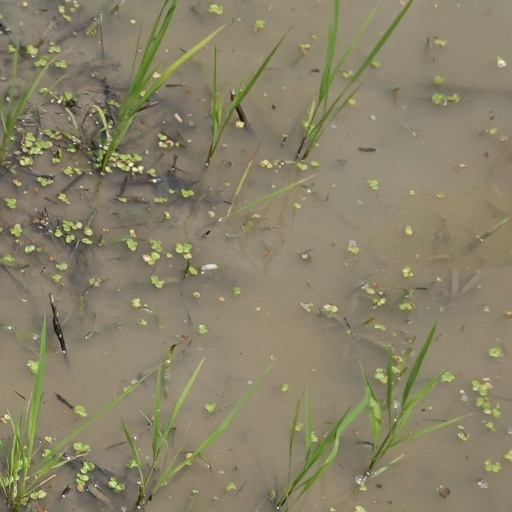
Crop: rice